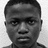
Emotion: neutral